Silicone

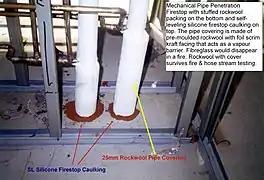
Red-colored silicone firestopping

Silicone foam has been used in North American buildings in an attempt to firestop openings within the fire-resistance-rated wall and floor assemblies to prevent the spread of flames and smoke from one room to another. When properly installed, silicone-foam firestops can be fabricated for building code compliance. Advantages include flexibility and high dielectric strength. Disadvantages include combustibility (hard to extinguish) and significant smoke development.